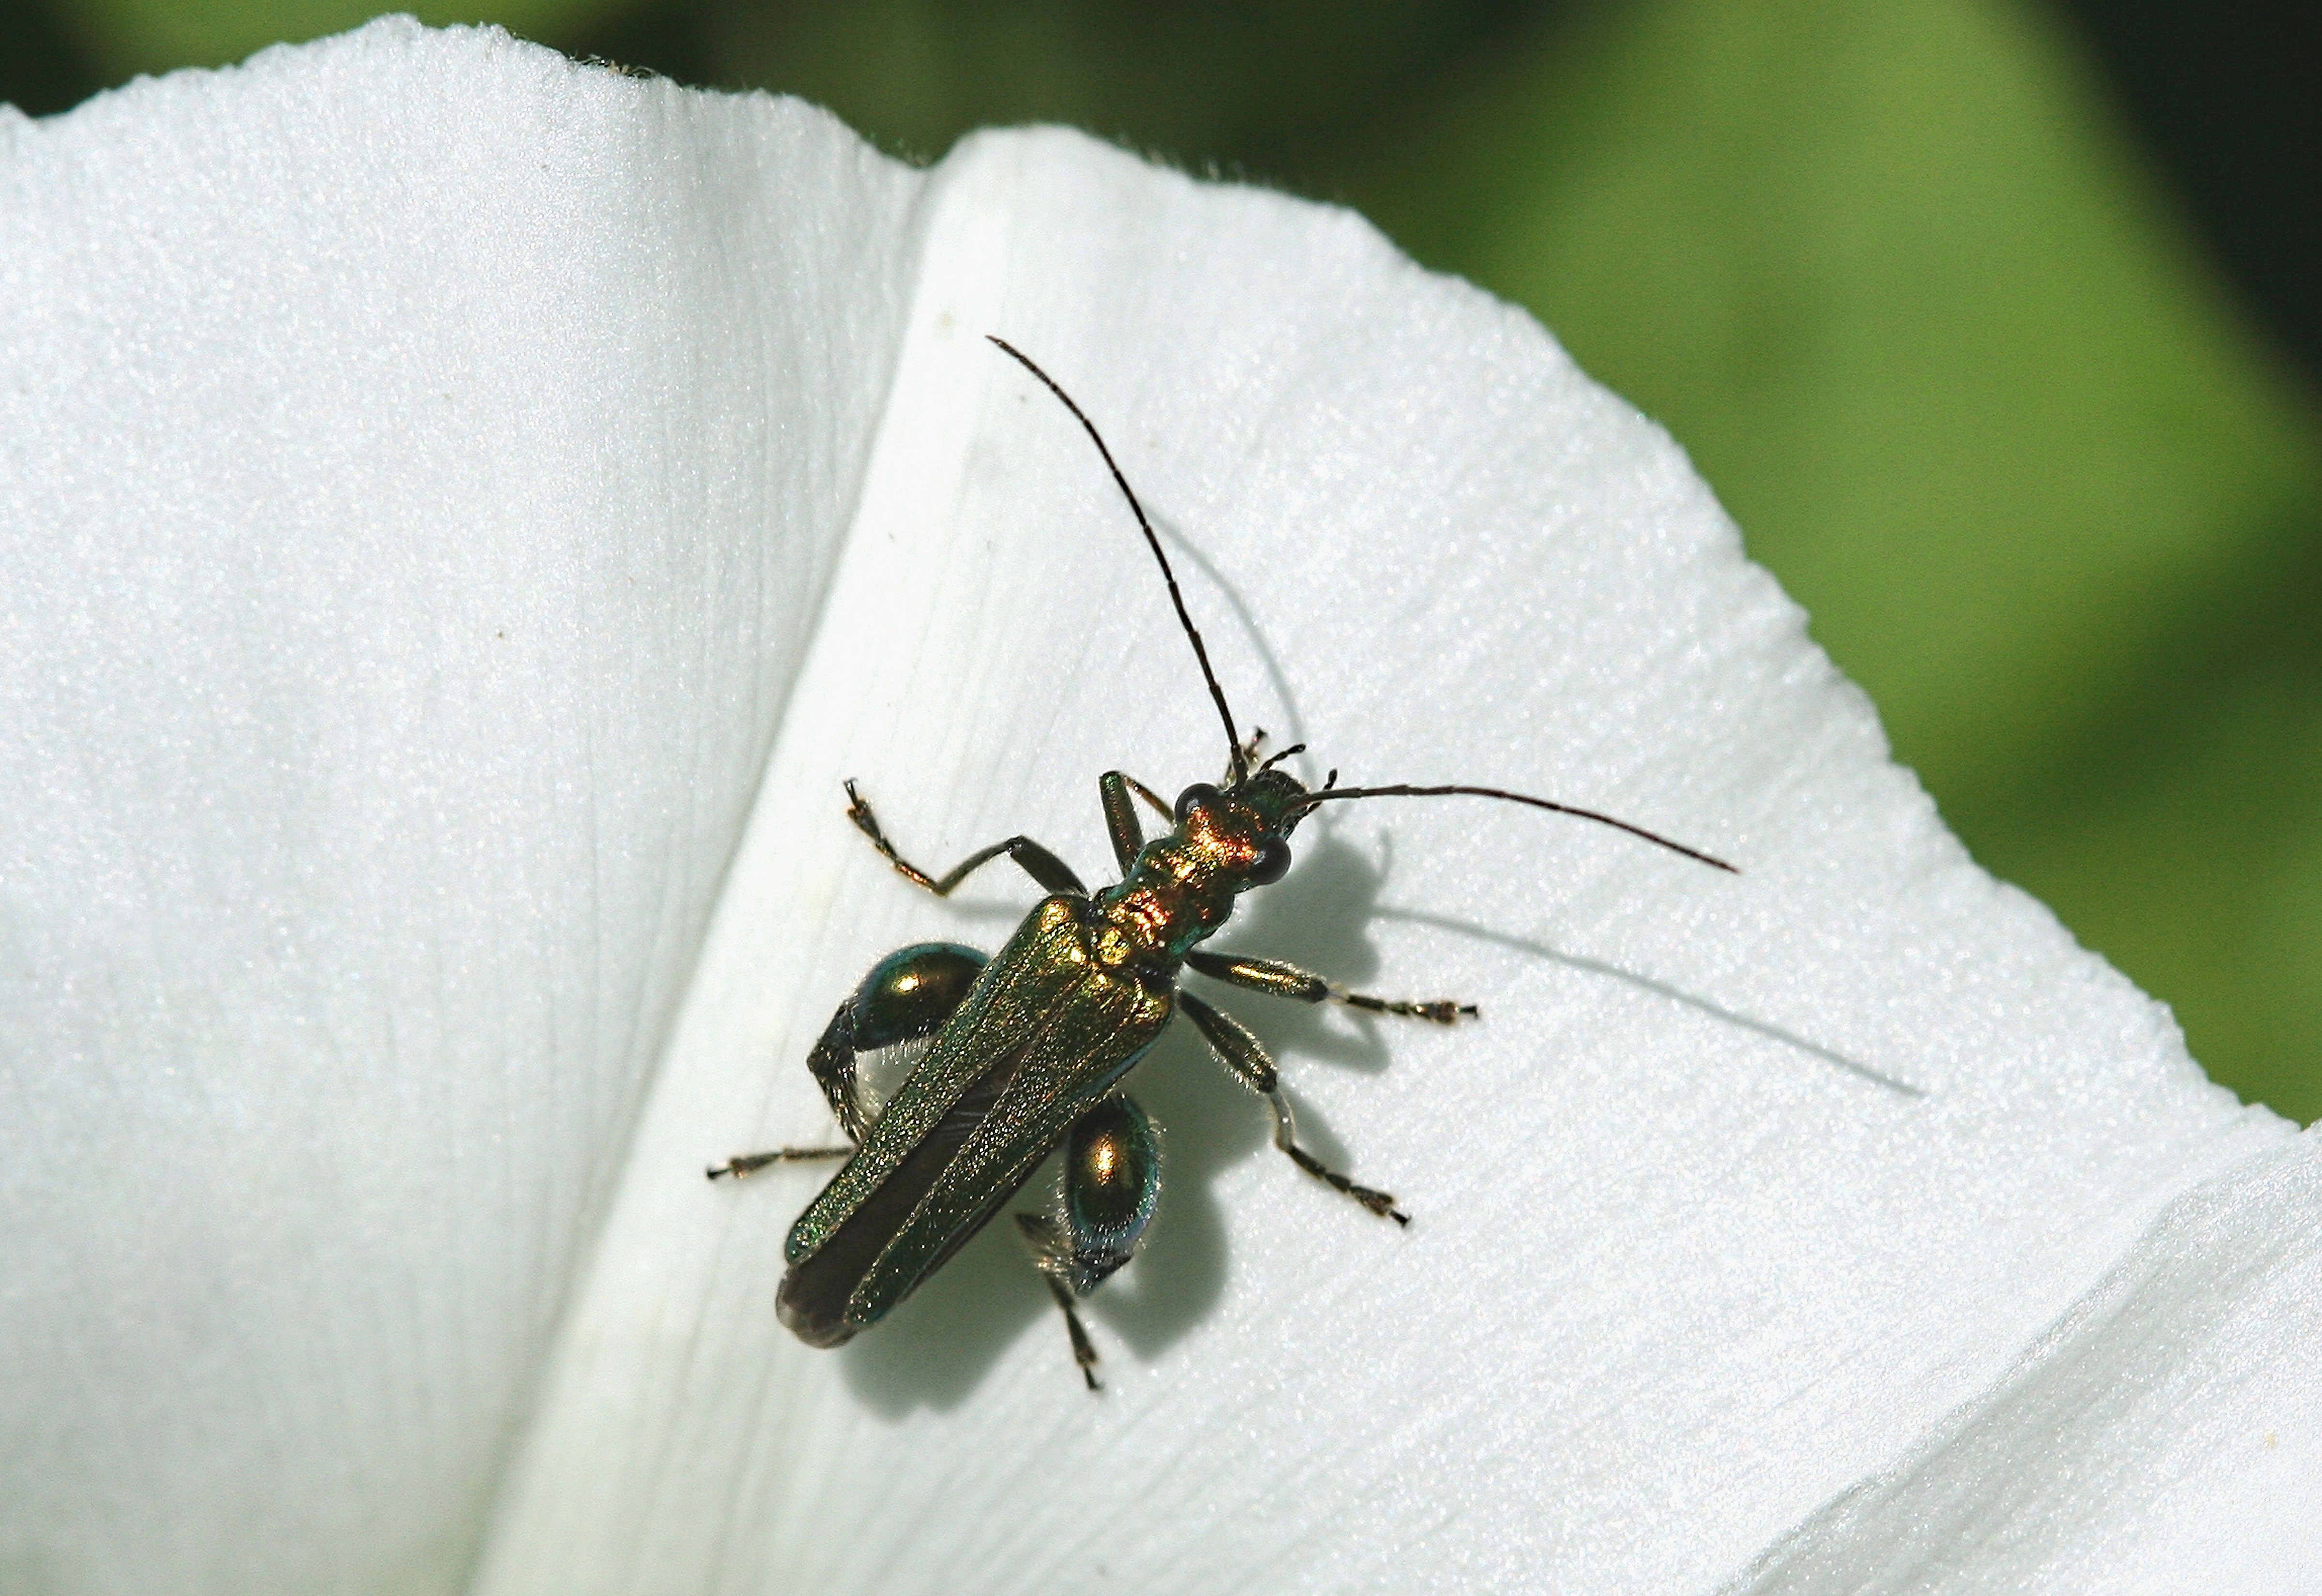
nature, wing, leaf, flower, insect, bug, fauna, invertebrate, close up, macro photography, arthropod, false oil beetle